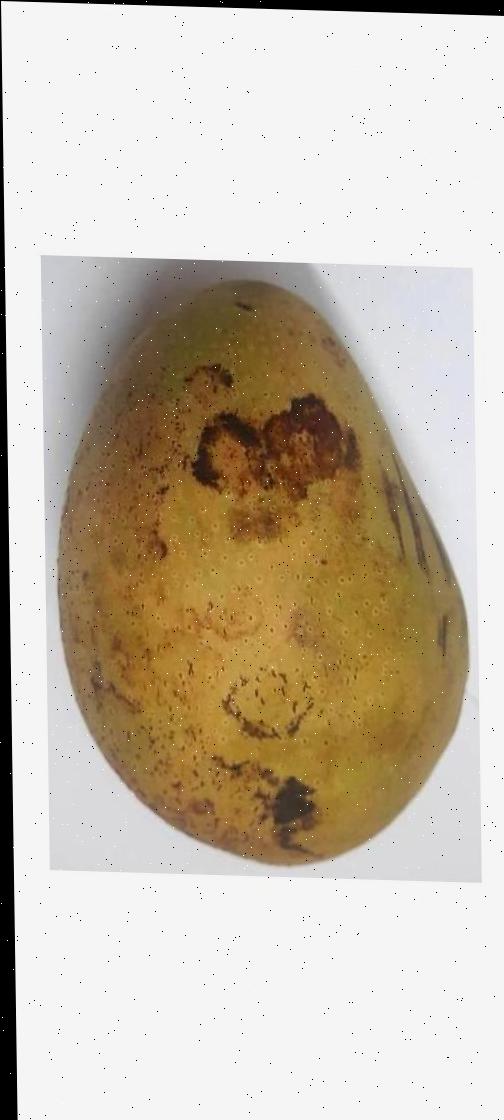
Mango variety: Ashshina Classic